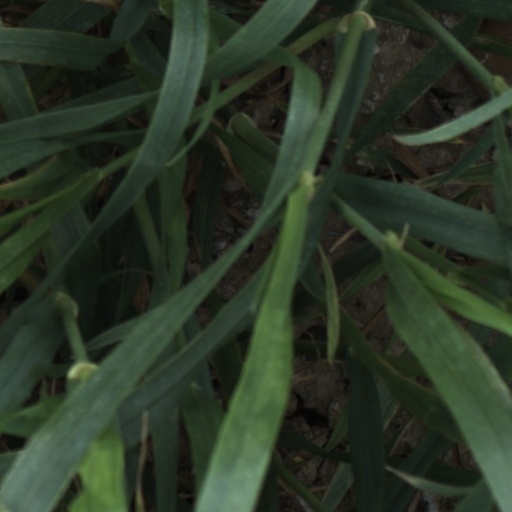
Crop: wheat